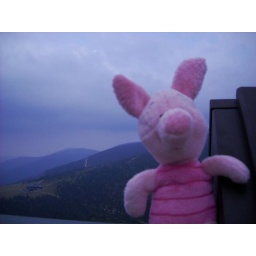
piglet in karkonosze mountains